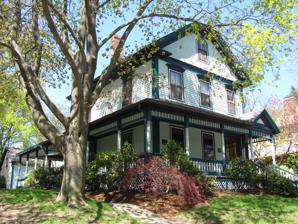
Building: House at 15 Lawrence Street
Country: United States of America
Year built: 1870
Historic house in Massachusetts, United States United States historic place House at 15 Lawrence Street U.S. National Register of Historic Places House at 15 Lawrence Street Show map of Massachusetts Show map of the United States Location 15 Lawrence Street., Wakefield, Massachusetts Coordinates 42°30′37″N 71°4′14″W / 42.51028°N 71.07056°W / 42.51028; -71.07056 Area less than one acre Built 1870 ; 155 years ago ( 1870 ) Architectural style Queen Anne MPS Wakefield MRA NRHP reference No. 89000682 Added to NRHP July 06, 1989 The House at 15 Lawrence Street in Wakefield, Massachusetts is a well-preserved Queen Anne house with a locally rare surviving carriage house.  It was built in the early 1870s, and was listed on the National Register of Historic Places in 1989. Description and history Lawrence Street is located north of downtown Wakefield, extending east from Main Street toward Vernon Street at the southern end of Lake Quannapowitt .  This house stands on the north side of the westernmost block, its lot fringed by low retaining walls, with granite posts flanking the driveway entrance.  The house is 2 + 1 ⁄ 2 stories in height, with a front-facing clipped gable roof, and an exterior finished in a combination of wooden clapboards and decorative cut shingles.  It is basically rectangular in plan, with a single-story hip-roofed porch extending across the front and around part of the left side.  The porch features turned posts, a decorative valance, and turned balustrades.  Second floor windows are topped by shallow gables, and there is a round-arch window in the gable above. The original carriage barn stands behind the house, also exhibiting original Queen Anne styling. Lawrence Street was laid out in 1857, but was not platted for development until 1874, a boom period of development in Wakefield.  James Emerson, owner of one of the city's largest shoe factories, partnered with another businessman to build out the street's lots.  Emerson's family homestead (now demolished) stood at the corner of Lawrence and Main Streets, as did its first shoe factory.  The house was written up in a local newspaper for its architecture in 1894. See also House at 20 Lawrence Street House at 23 Lawrence Street National Register of Historic Places listings in Wakefield, Massachusetts National Register of Historic Places listings in Middlesex County, Massachusetts References